Parallel curve

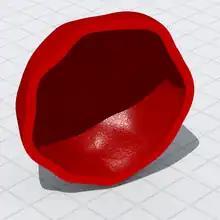
Offset surface of a complex irregular shape

Offset surfaces are important in numerically controlled machining, where they describe the shape of the cut made by a ball nose end mill of a three-axis mill. If there is a regular parametric representation formula_52 of the given surface available, the second definition of a parallel curve (see above) generalizes to the following parametric representation of the parallel surface with distance formula_2: